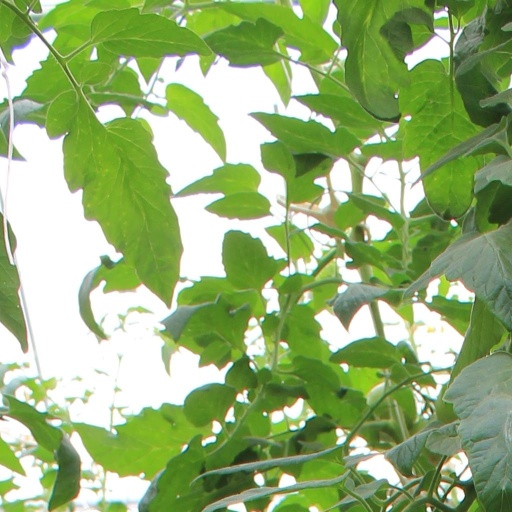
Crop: tomato